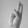
ASL letter: U